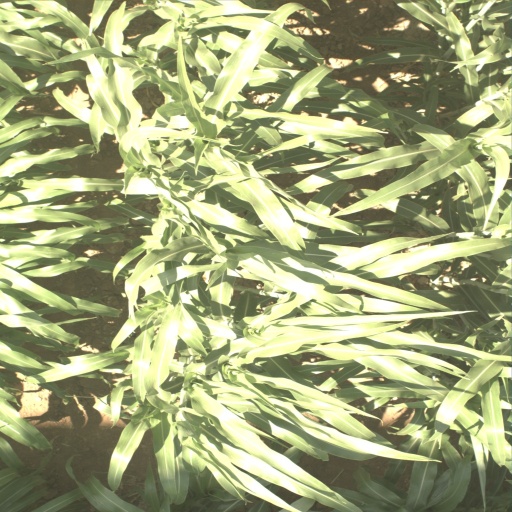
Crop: sorghum